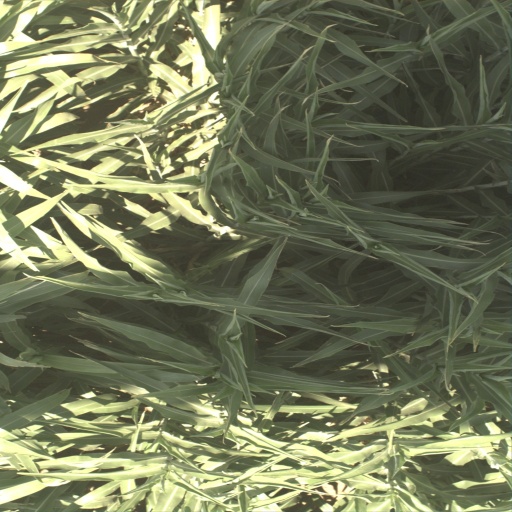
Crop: sorghum